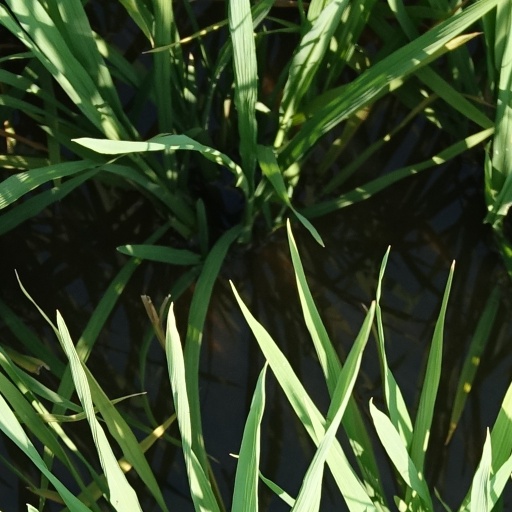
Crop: rice